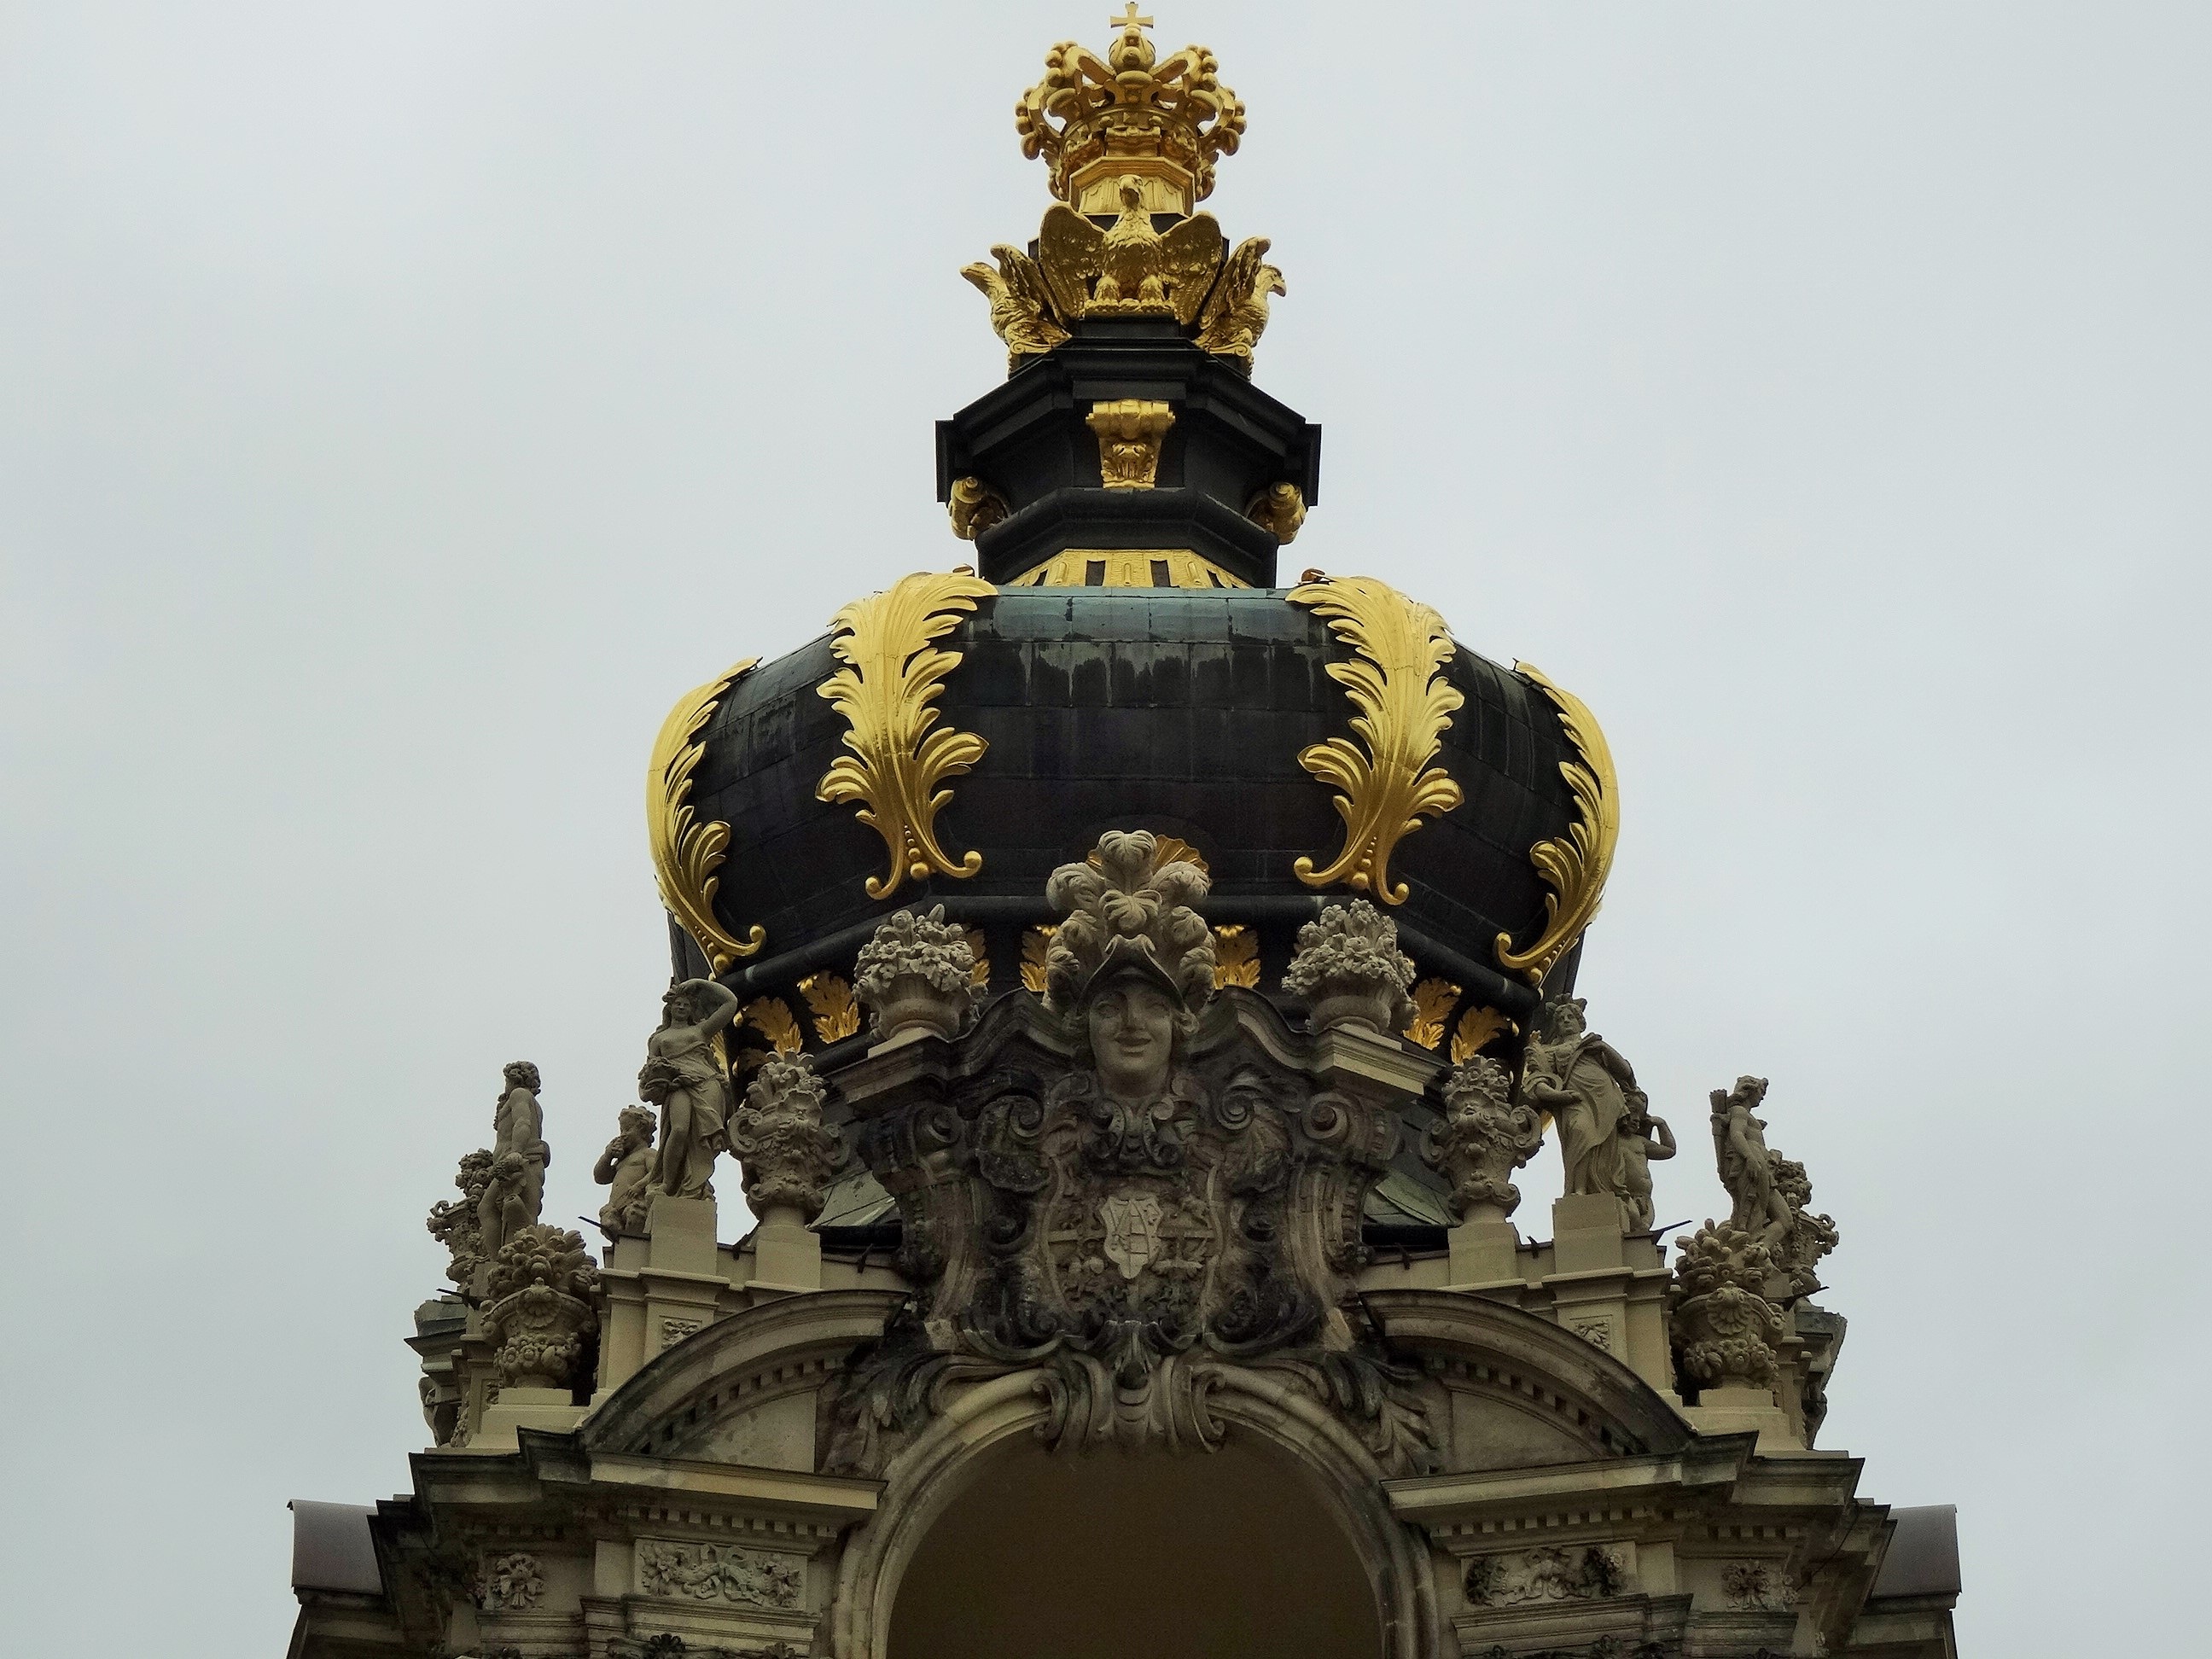
monument, statue, sculpture, art, temple, germany, kennel, historically, dresden, ancient history